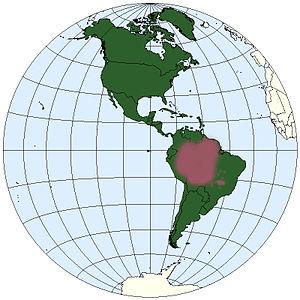
Phyllomedusa bicolor, la Rainette singe, est une espèce d'amphibien de la famille des Phyllomedusidae.